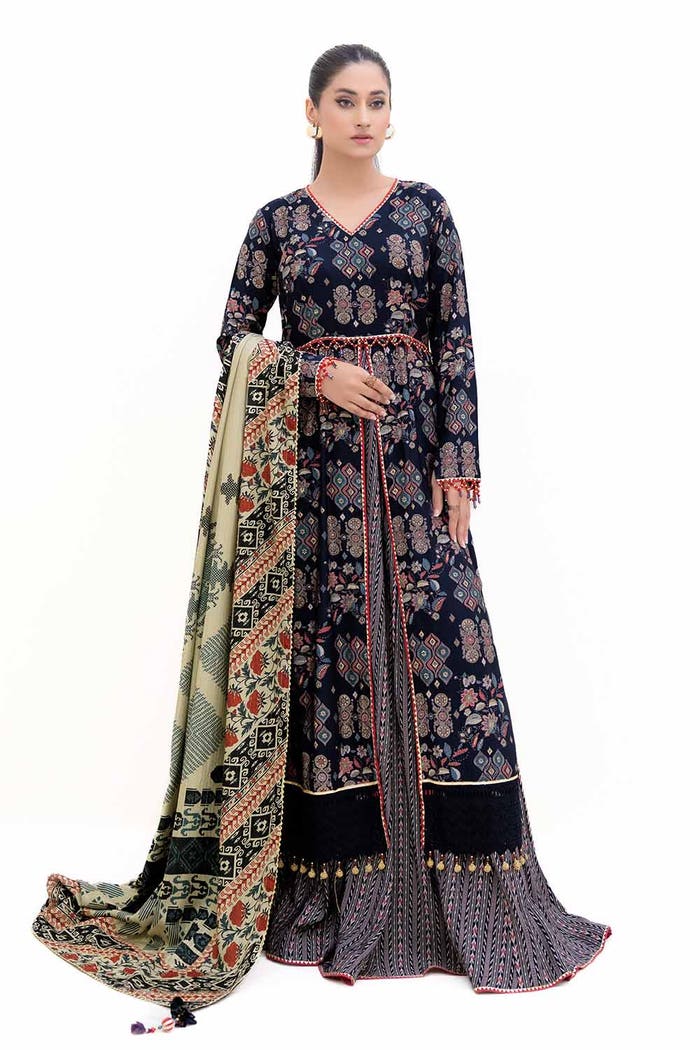
navy multi embroidered long sleeve anark